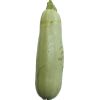
Label: Zucchini 1